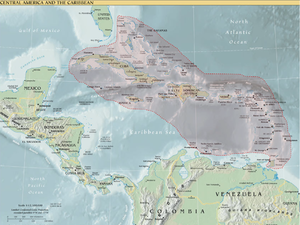
L'Initiative caribéenne est l'initiative la plus récente de l'Union internationale pour la conservation de la nature.